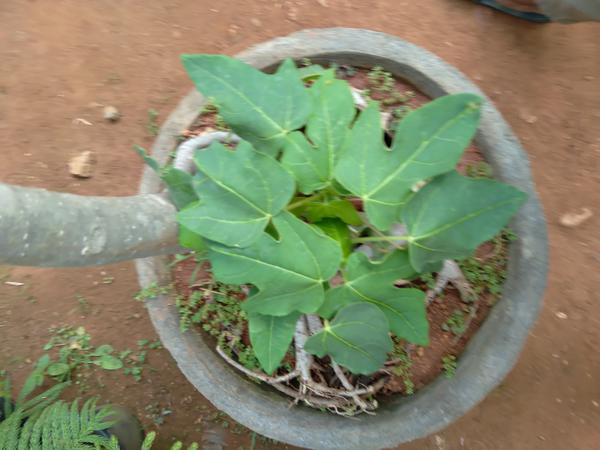
Plant: Pappaya